Battle rifle

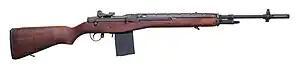
M14

The M14 rifle is an American design, made to replace the M1 Garand, which was used as the basis for the M14. It is a select fire weapon, firing 7.62×51mm NATO from 20-round detachable box magazines. It was the primary infantry rifle at the start of the Vietnam War, but once deployed into combat, there were complaints about the weapon's performance, such as it was too difficult to control in full auto, its profile was too long, and the weapon was generally unreliable. A 1962 Department of Defense report described it as "completely inferior" to the M1 Garand. It went into production in 1959 and about 1,300,000 M14 rifles have been produced. The M14 was eventually replaced by the M16 assault rifle, which was a controversial decision as the M16's less powerful 5.56×45mm NATO cartridge, combined with the fact it was much smaller and lighter, and had plastic furniture instead of wood, led some soldiers to sarcastically call the new rifle the 'Mattel 16'. Despite initial shortcomings, however, the M16 remains in American military service to this day, and it is the most produced rifle in 5.56×45mm NATO cartridge.